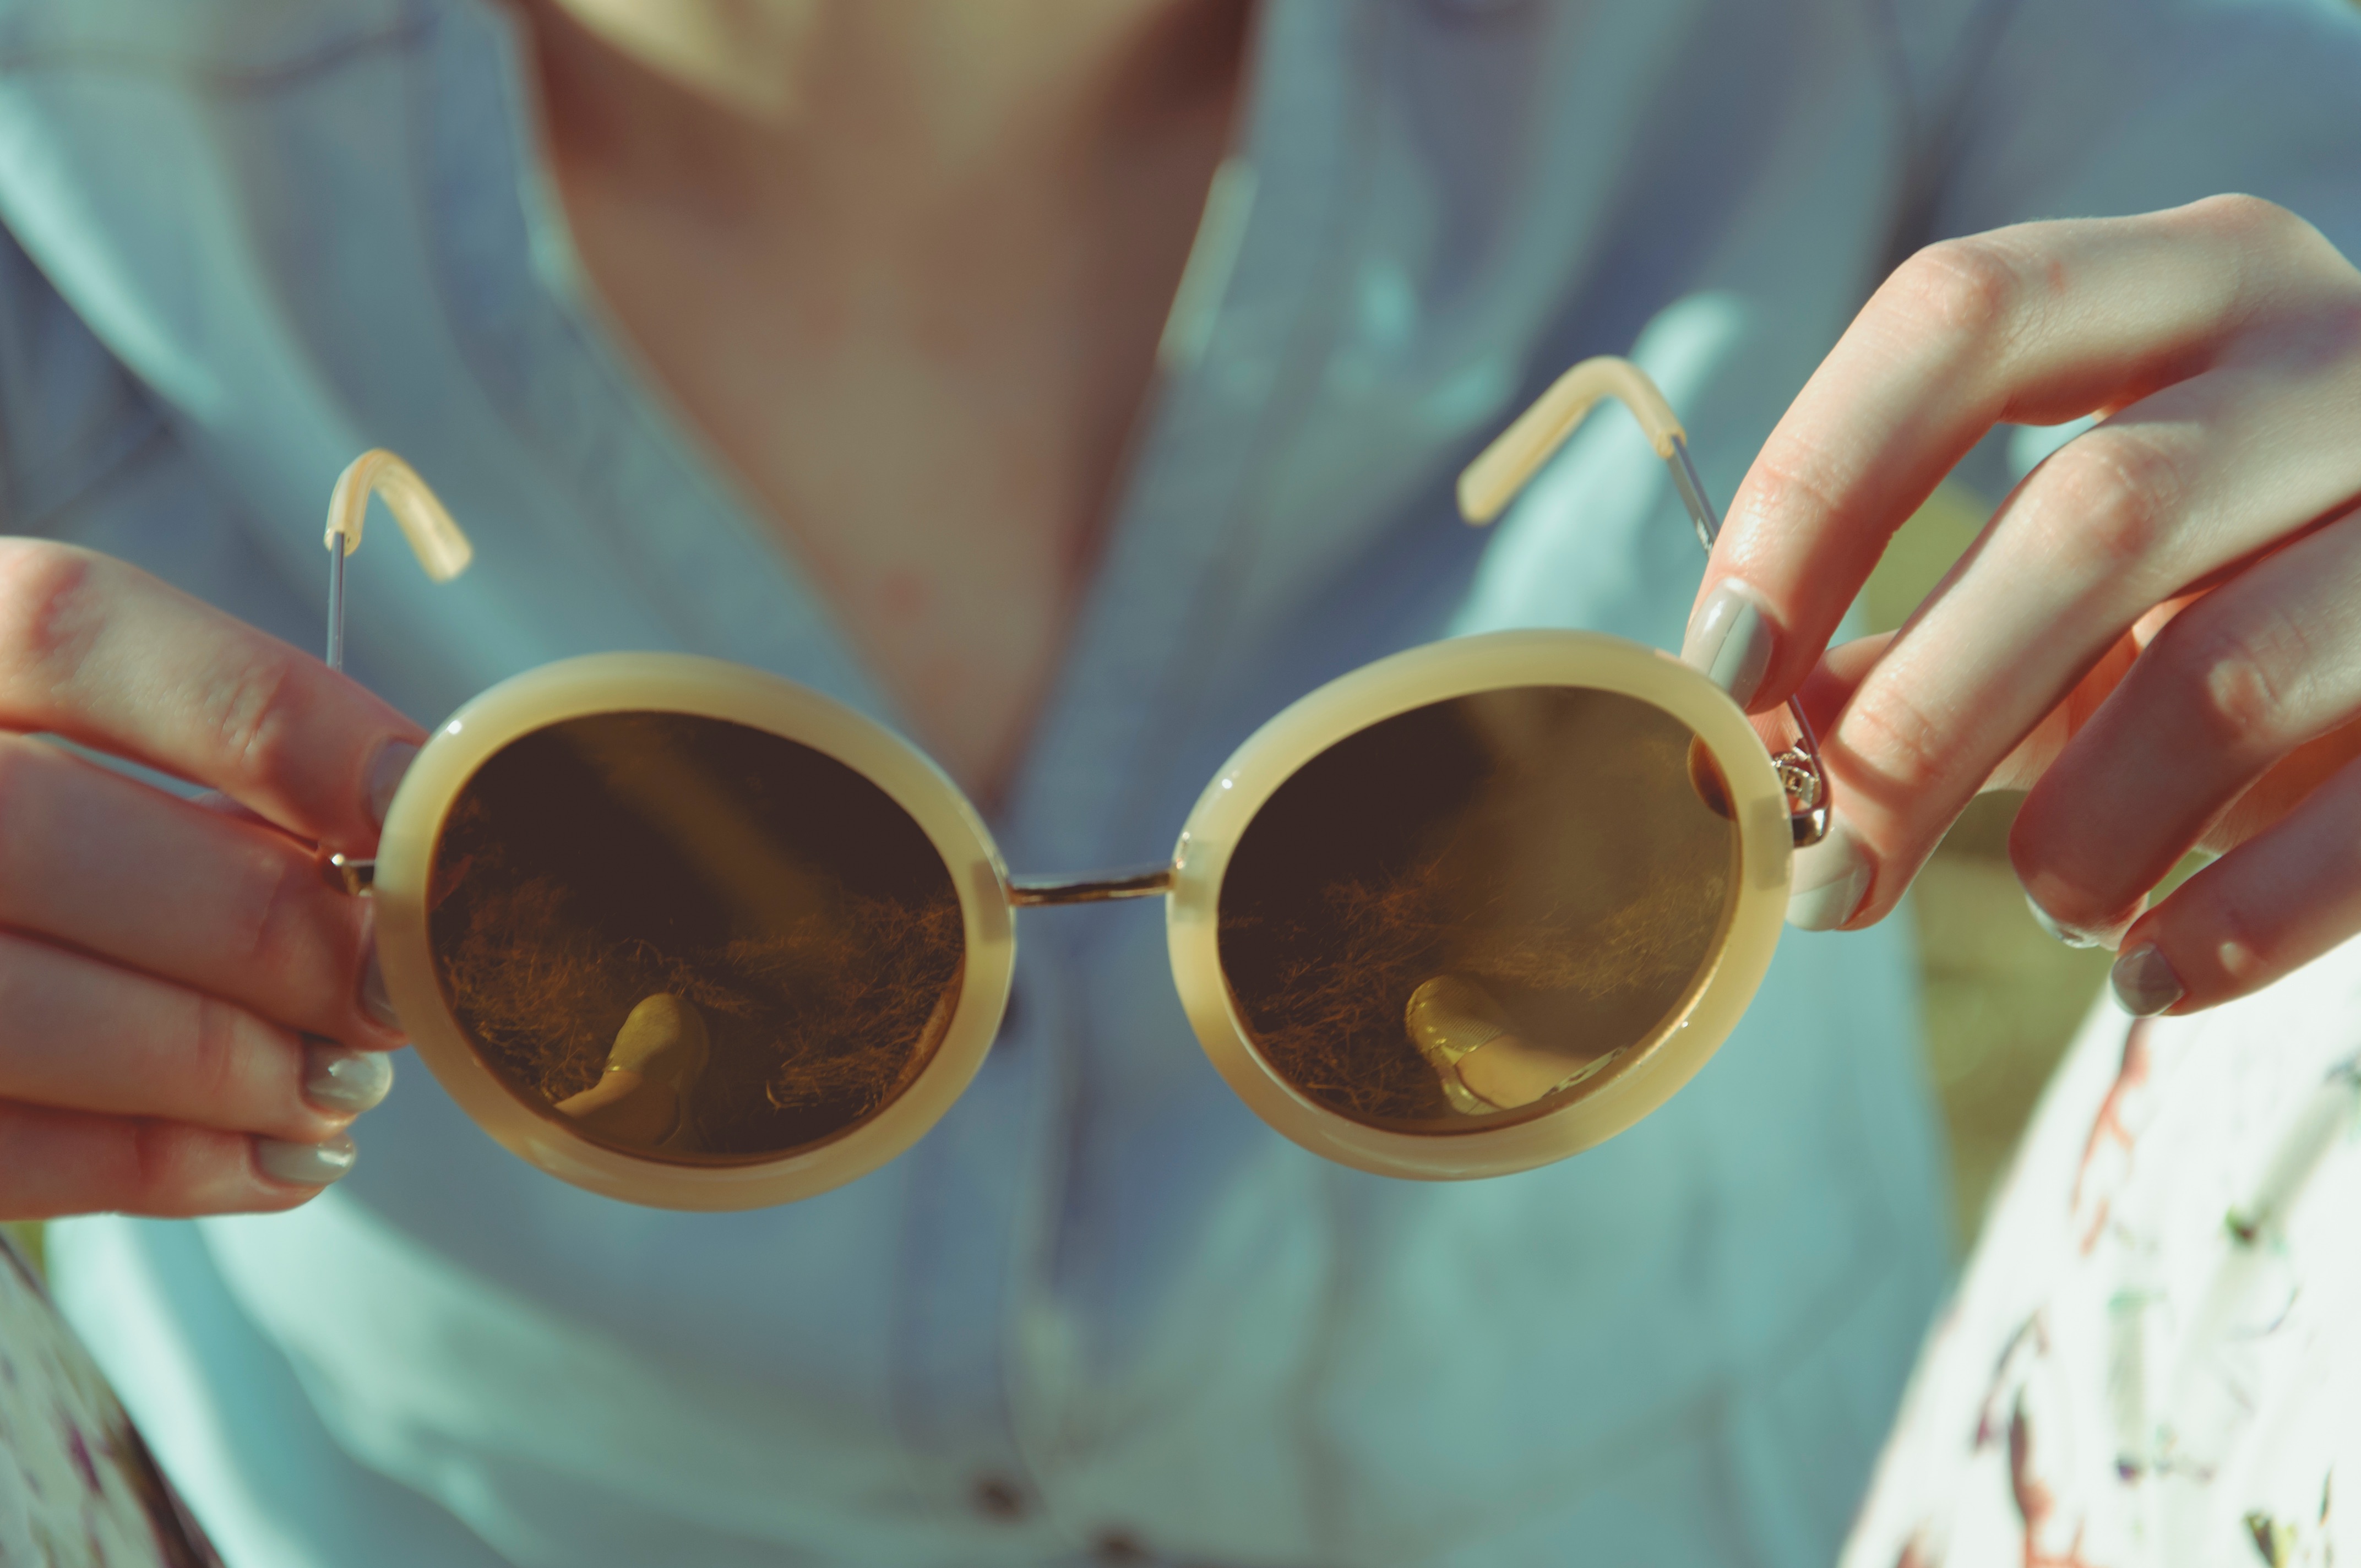
hand, woman, photography, retro, glass, finger, reflection, color, sunglass, close up, sunglasses, eye, glasses, skin, eyewear, organ, macro photography, sense, vision care